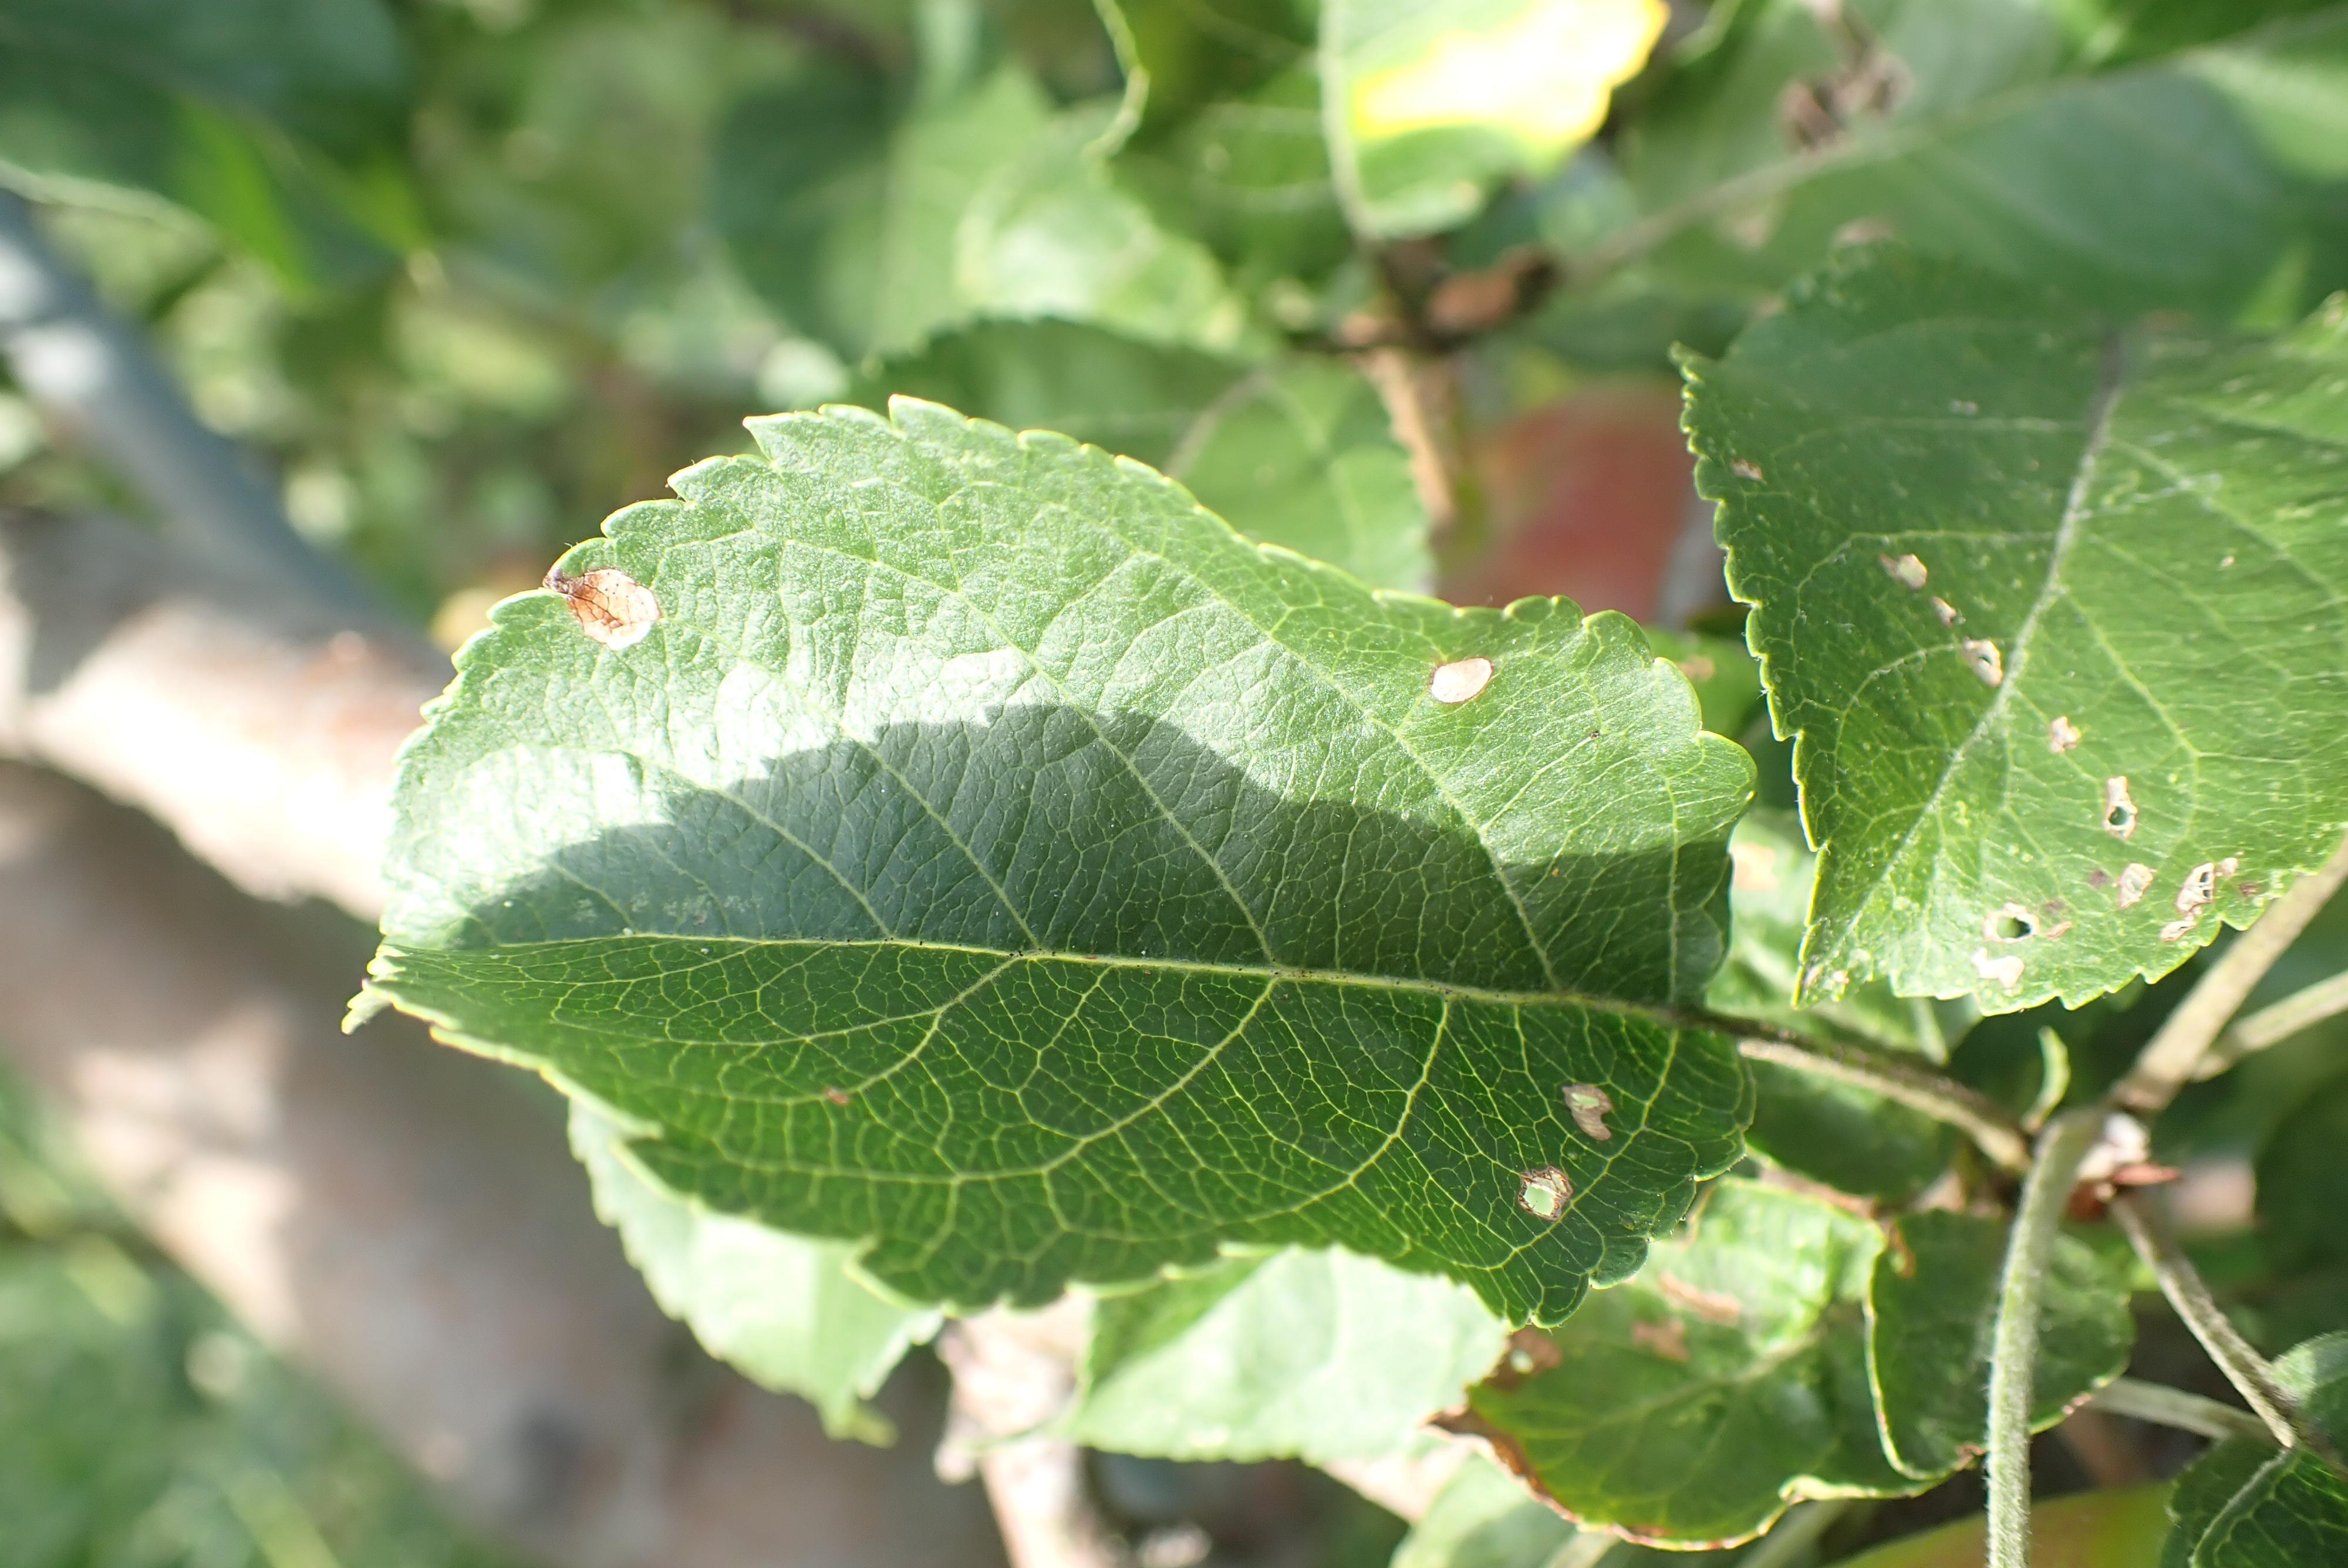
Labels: frog_eye_leaf_spot